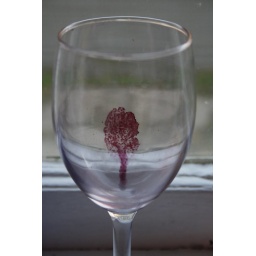
The beautiful tree left in the residue of my glass of red wine.  (Yes, I left the glass laying on its side on the counter.)